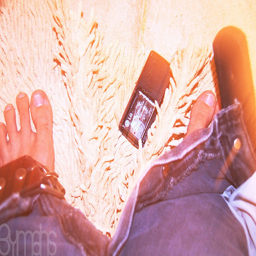
A person with their pants down next to a smart phone.
A bare footed person has his pants pulled down.
An electronic device is by someone's feet on a shaggy rug.
A person's feet protruding out of blue jeans and standing on a rug.
Somebody phone fall to the floor while they were using the bathroom.